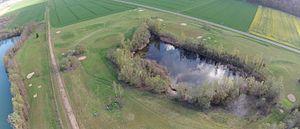
le parcours éducatif - 9 trous
Saint-Julien-du-Sault est une commune française située dans le département de l'Yonne, en région Bourgogne-Franche-Comté.